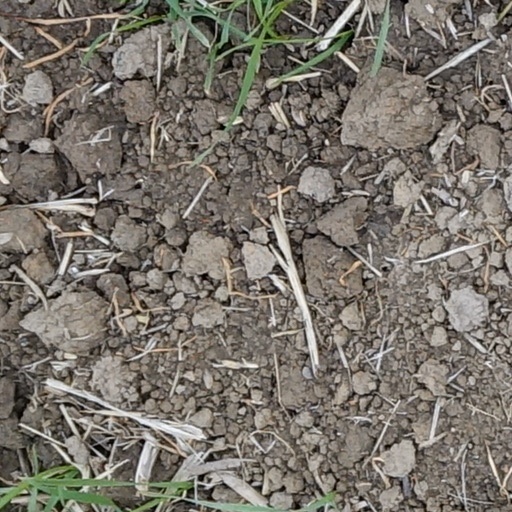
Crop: wheat